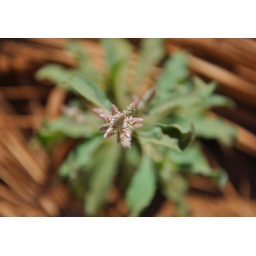
At the farm, most of the dates tree are dying but this grass is still in its splendor and alive...